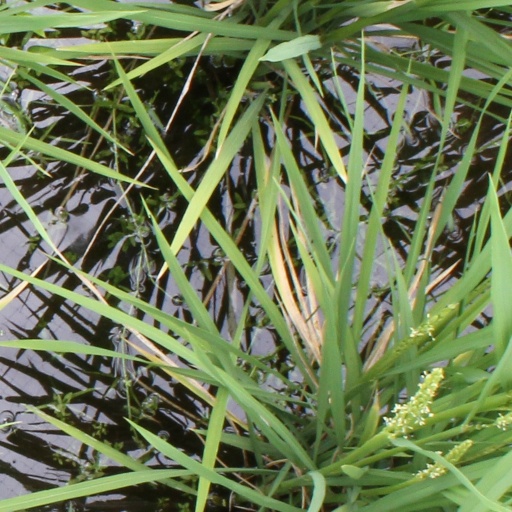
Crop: rice